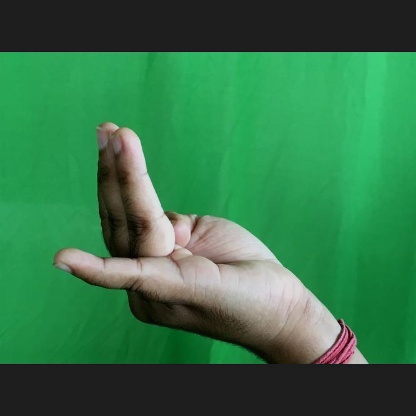
Mudra: Chaturam